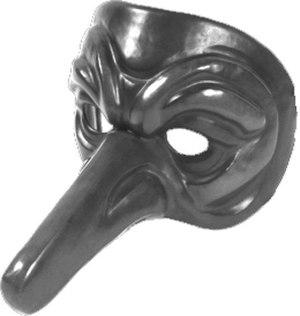
Masque de la commedia dell'arte (version n&amp